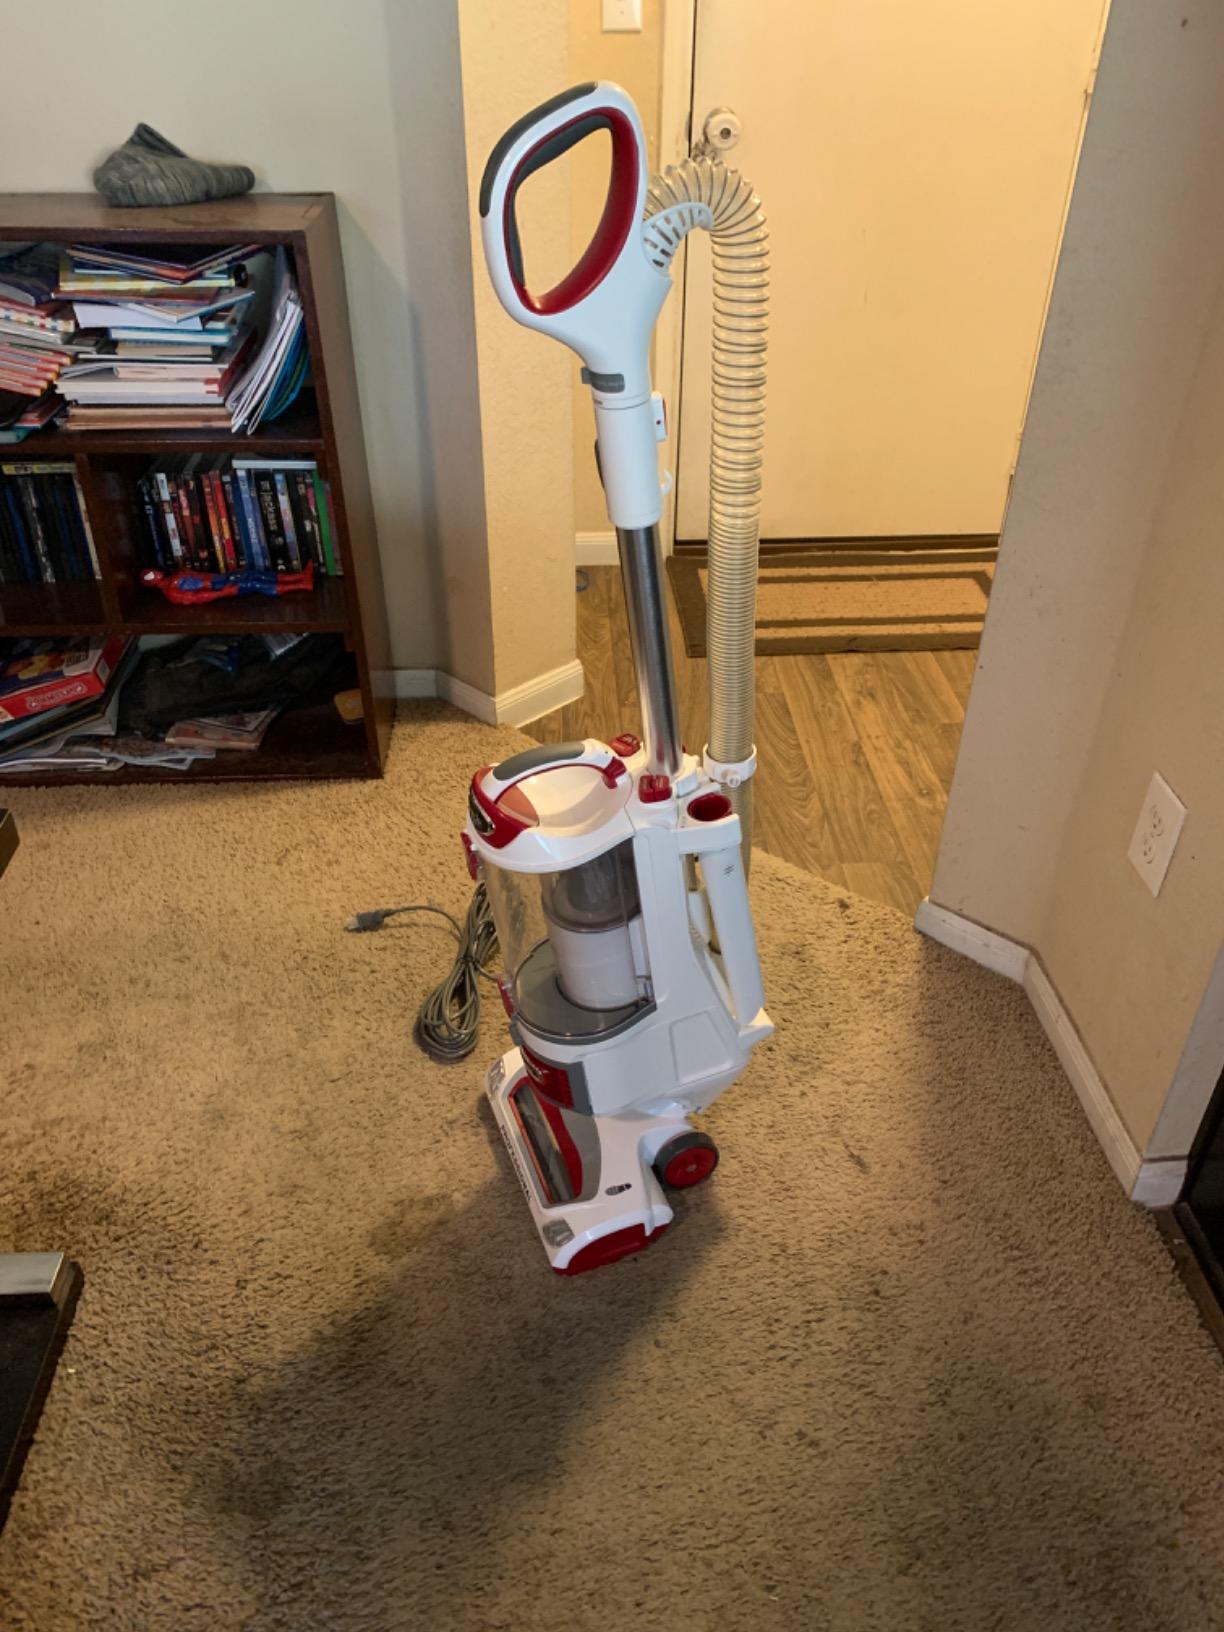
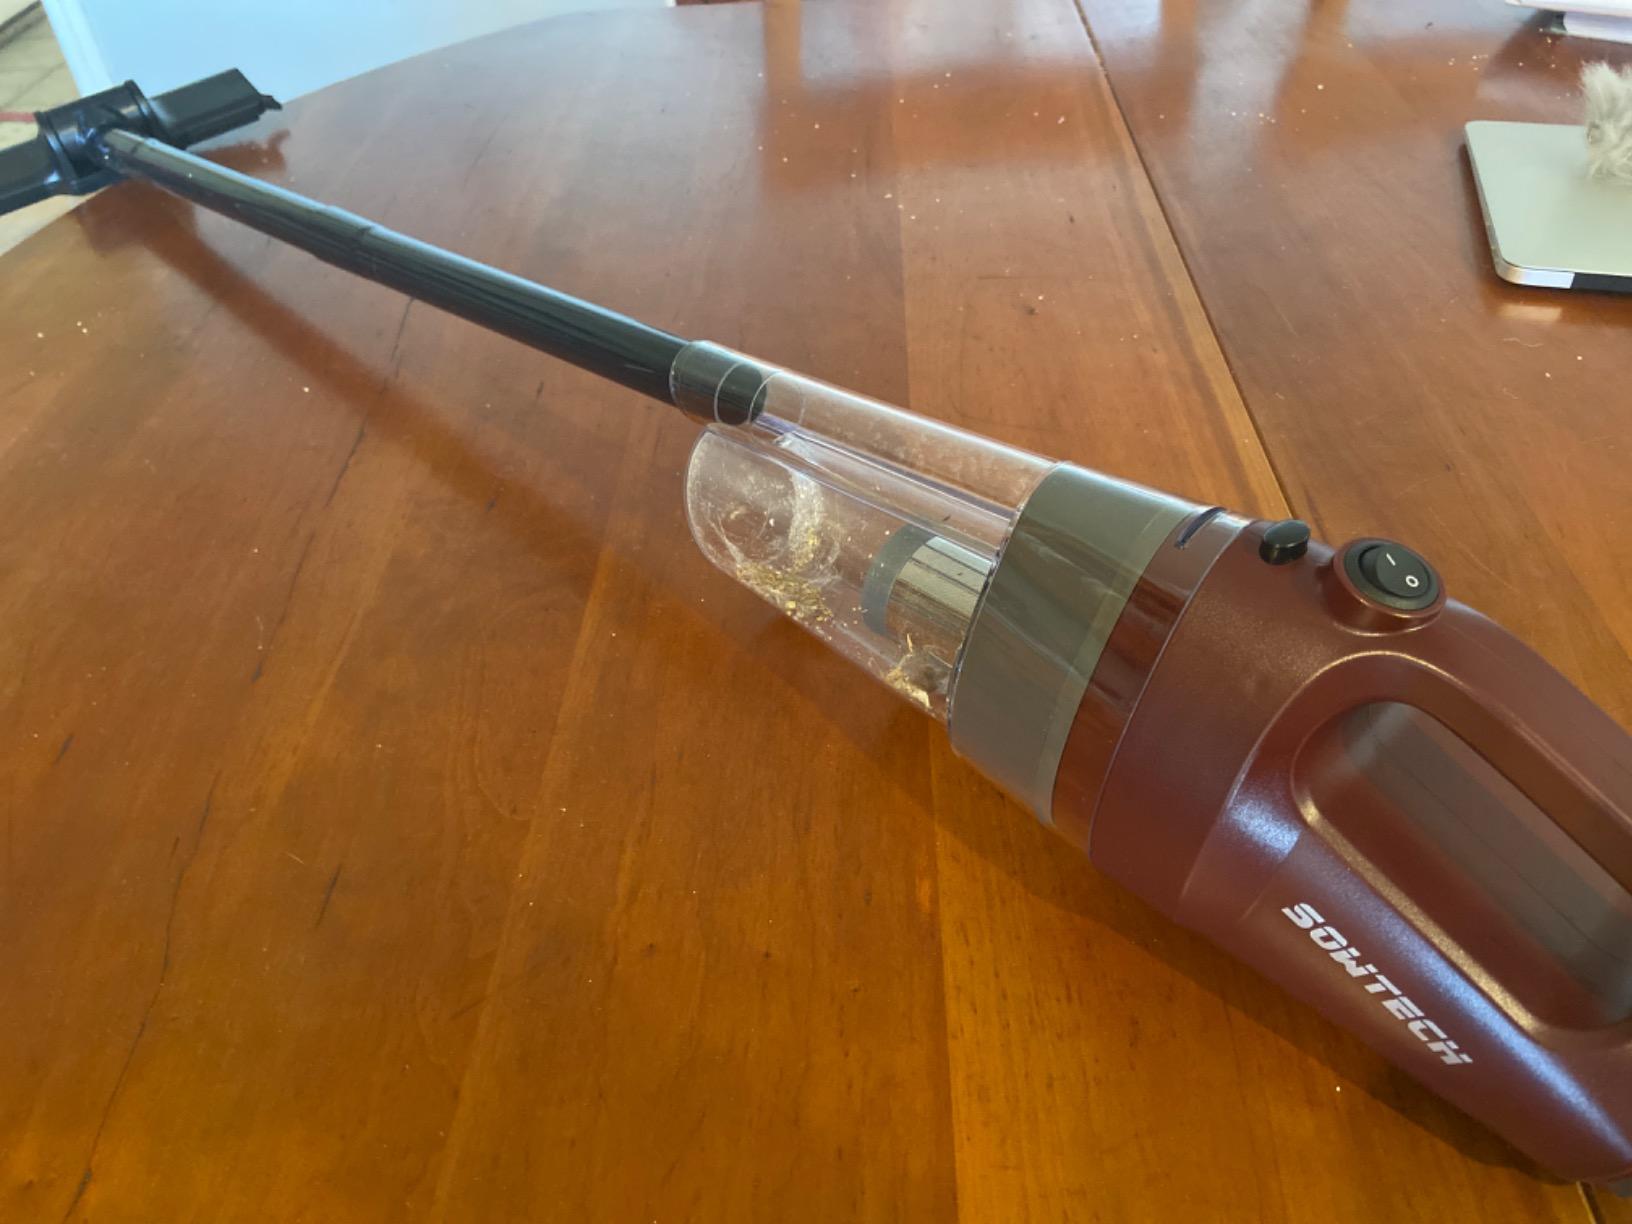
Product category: items_vacuum
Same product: no